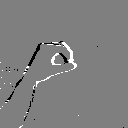
ASL letter: o